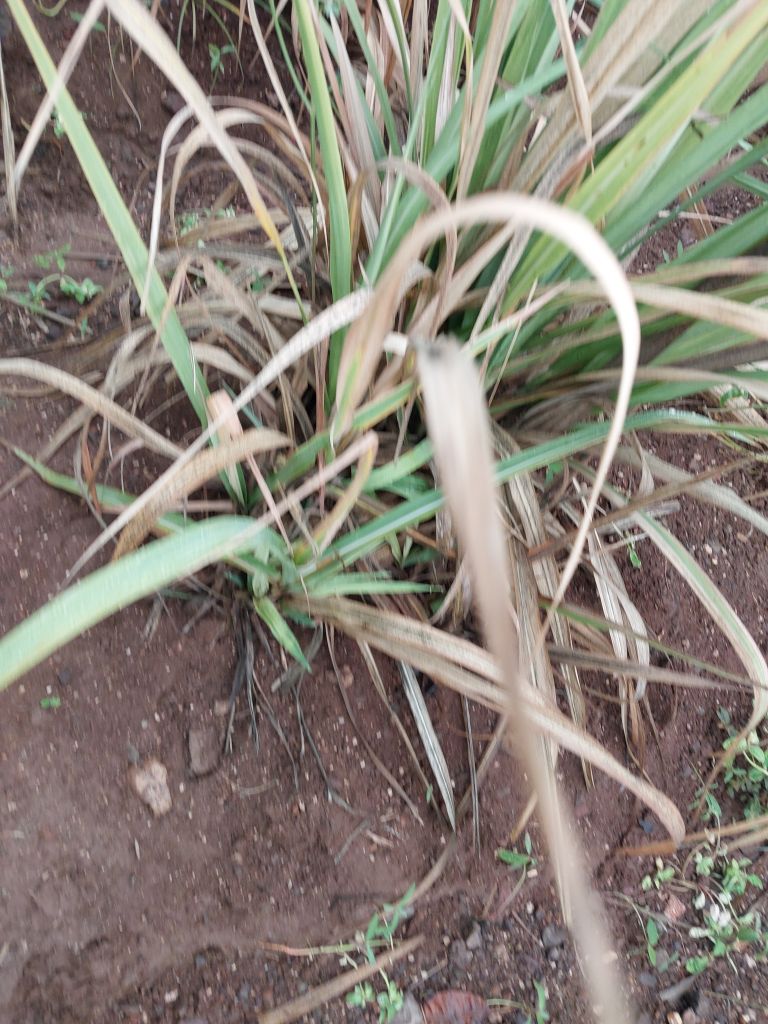
Label: Grassy shoot